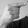
ASL letter: G